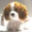
Label: dog